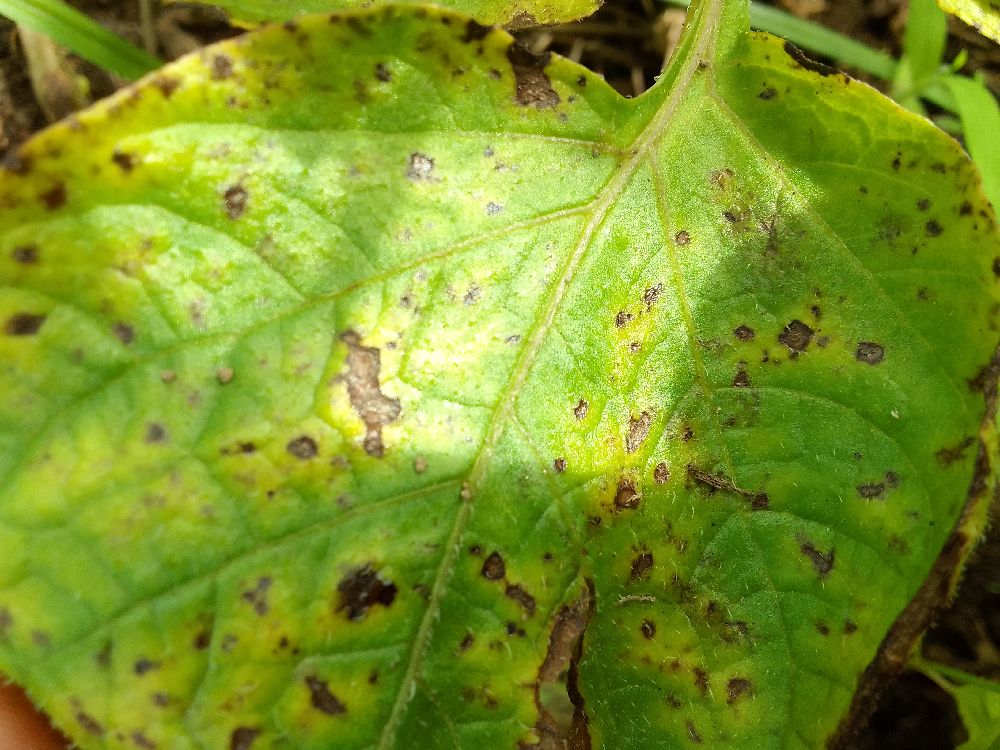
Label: Early blight